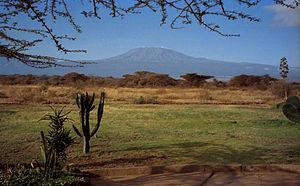
Le Kilimandjaro ou Kilimanjaro est une montagne située dans le Nord-Est de la Tanzanie et composée de trois volcans : le Shira à l'ouest, culminant à 3 962 mètres d'altitude, le Mawenzi à l'est, s'élevant à 5 149 mètres d'altitude, et le Kibo, le plus récent géologiquement, situé entre les deux autres et dont le pic Uhuru à 5 891,8 mètres d'altitude constitue le point culminant de l'Afrique. Outre cette caractéristique, le Kilimandjaro est connu pour sa calotte glaciaire sommitale en phase de retrait accéléré depuis le début du XXᵉ siècle et qui devrait disparaître totalement d'ici 2030 à 2050. La baisse des précipitations neigeuses qui en est responsable est souvent attribuée au réchauffement climatique mais la déforestation est également un facteur majeur. Ainsi, malgré la création du parc national en 1973 et alors même qu'elle joue un rôle essentiel dans la régulation bioclimatique du cycle de l'eau, la ceinture forestière continue à se resserrer.